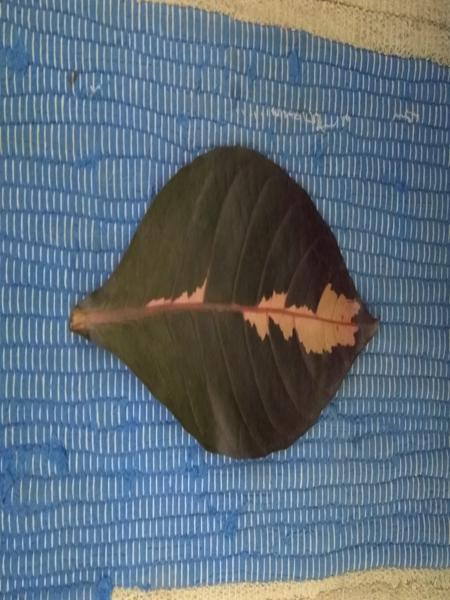
Plant: Caricature